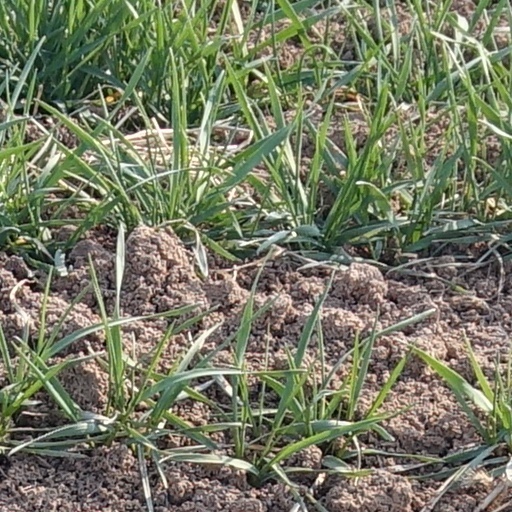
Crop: wheat